Rare Disease Day

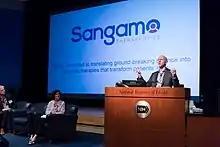
A Rare Disease Day event in 2018

Rare Disease Day is an observance held on the last day of February to raise awareness for rare diseases and improve access to treatment and medical representation for individuals with rare diseases and their families. The date is chosen because in leap years it is February 29, the rarest date. The European Organisation for Rare Diseases established the day in 2008 to raise awareness for unknown or overlooked illnesses. According to that organization, treatment for many rare diseases is insufficient, as are the social networks to support individuals with rare diseases and their families; furthermore, while there were already numerous days dedicated to individuals with specific diseases (such as AIDS, cancer, etc.), there had previously not been a day for representing those affected by rare diseases. In 2009, Rare Disease Day went global as the National Organization for Rare Disorders mobilized 200 rare disease patient advocacy organizations in the United States while organizations in China, Australia, Taiwan, and Latin America also lead efforts in their respective countries to coordinate activities and promote the day.